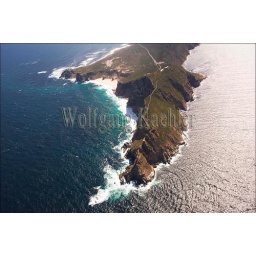
South africa, near cape town, table mountain national park, aerial view of cape point (Front) And cape of good hope on left